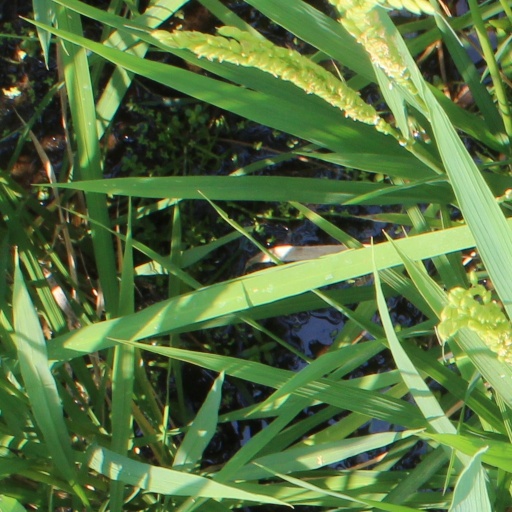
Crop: rice